B. J. LaMura

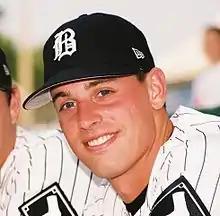

William Joseph "B. J." LaMura (born January 1, 1981) is an American former professional baseball pitcher who played internationally for the Italy national baseball team in the 2009 World Baseball Classic.